Winnipeg Beach

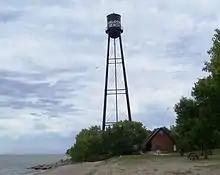
Old CPR water tower, lettered for the TV series "Falcon Beach"

Of the many recreation and railway related structures erected by the CPR at Winnipeg Beach, only the steel water tower survives. It was designed and constructed in 1928 by the Vulcan Iron Works Ltd. of Winnipeg. Utilitarian in design and appearance, the tower supported a capacity tank and provided a source of pressurized water for the CPR steam locomotives and fire protection services for the resort's facilities. Non-operational since the resort closed, the structure is the best example of only five surviving riveted-steel water towers in Manitoba. As in its heyday, the tower is a prominent visual landmark in and around the beach community.